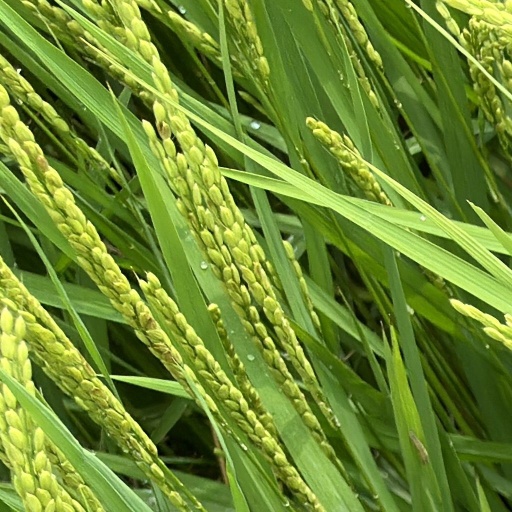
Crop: rice